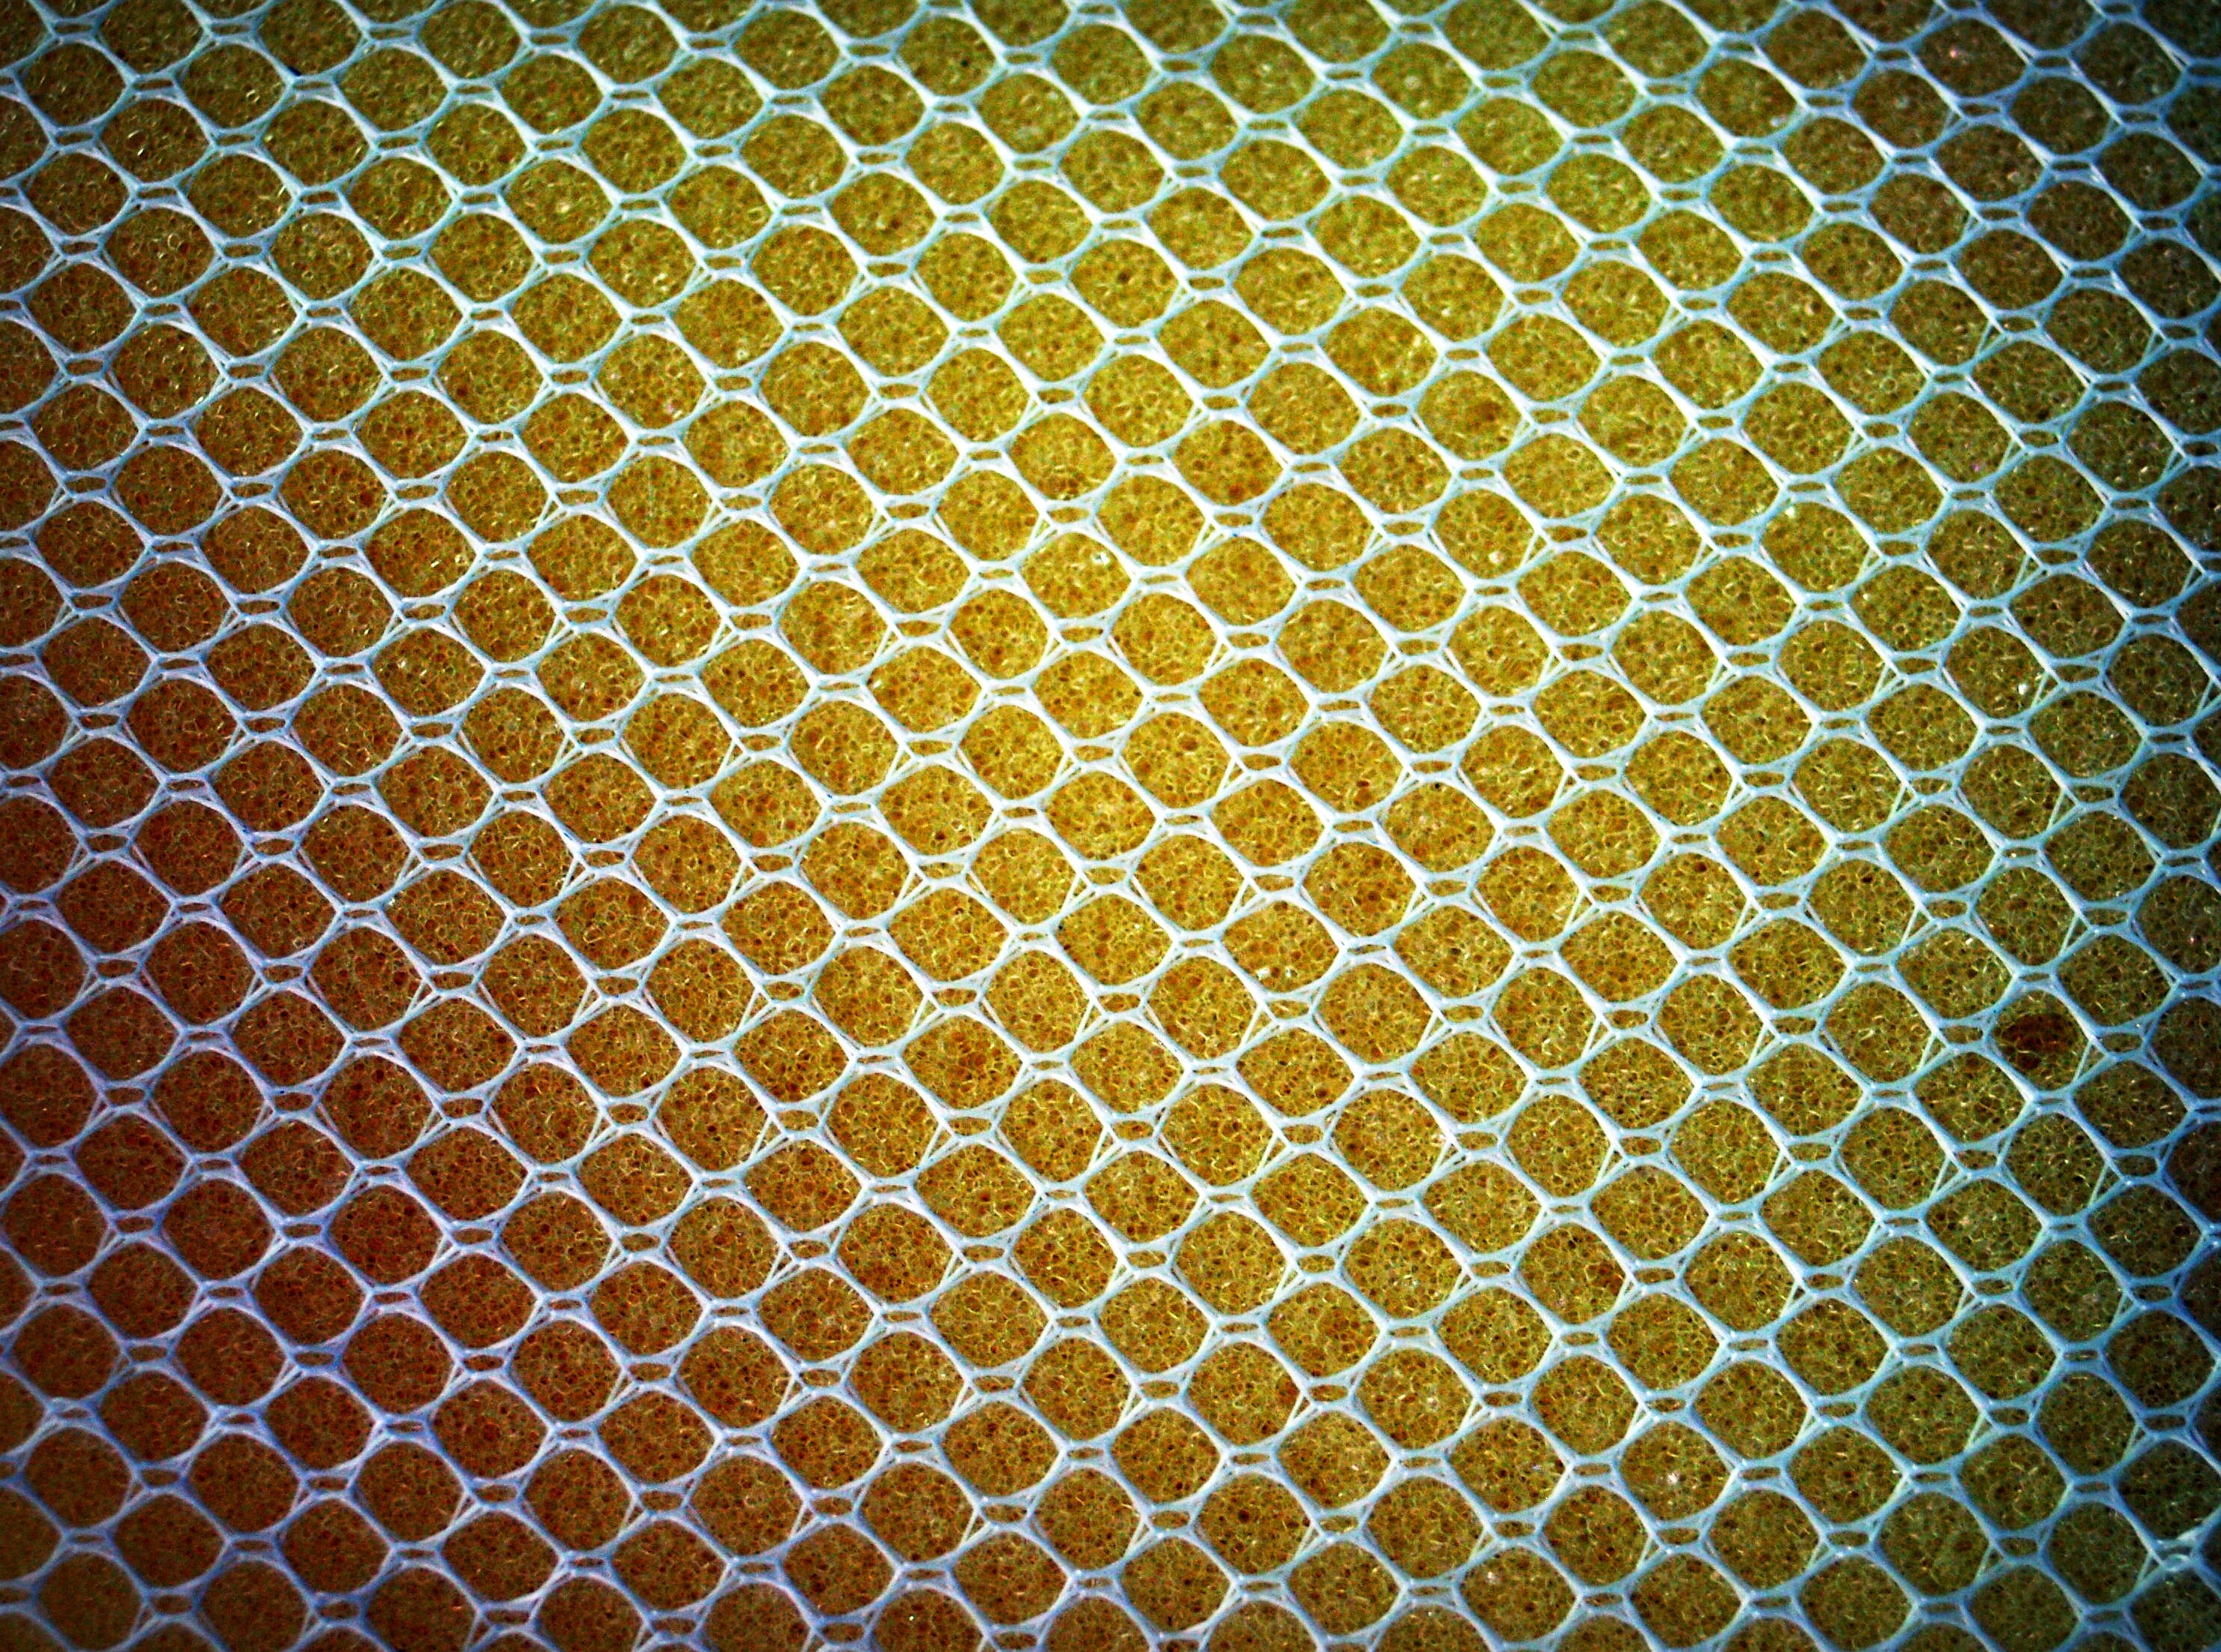
nature, utensil, abstract, texture, isolated, tool, photo, orange, pattern, golden, equipment, color, macro, natural, frame, brown, washing, clean, kitchen, object, yellow, closeup, close, material, circle, sponge, baked, textile, full, background, gold, design, net, symmetry, mesh, new, up, image, domestic, detail, bath, fiber, honeycomb, nobody, porous, cleanse